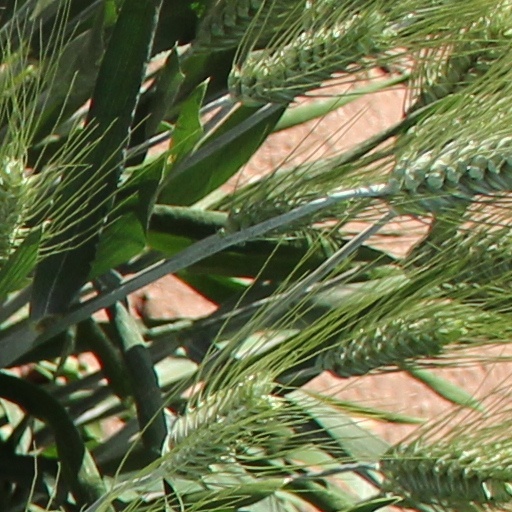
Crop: wheat